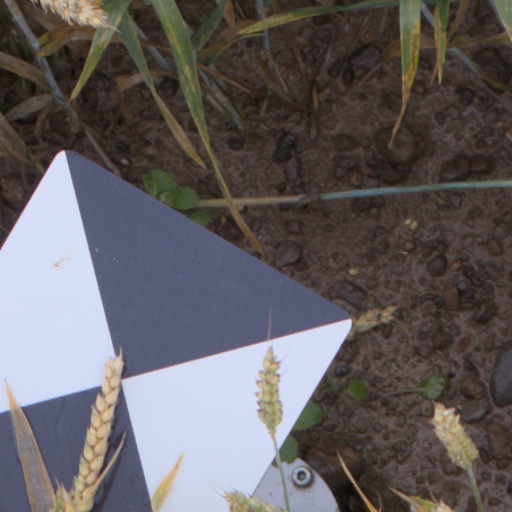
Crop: wheat